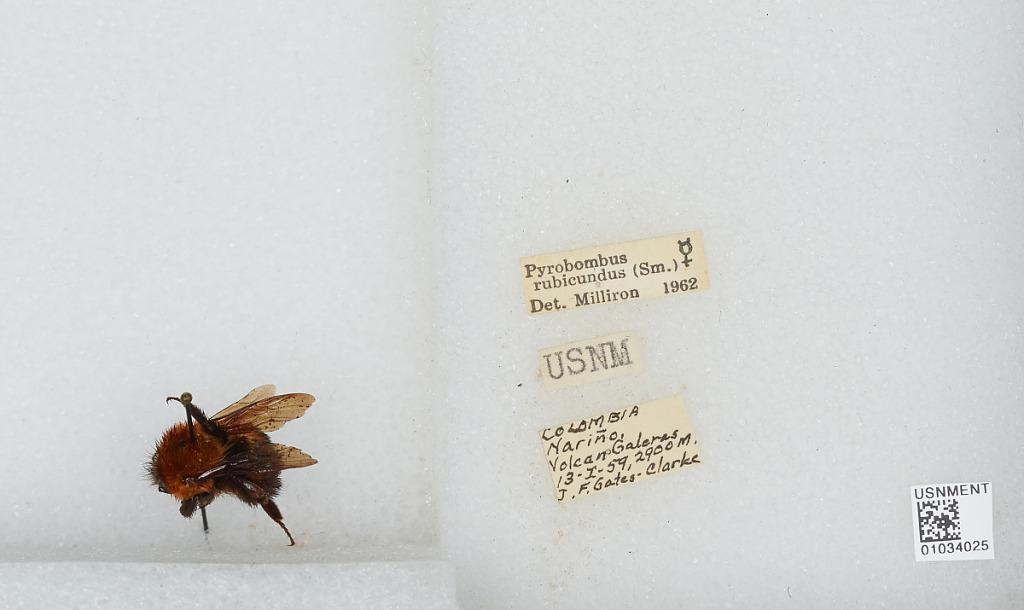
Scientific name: Bombus (Rubicundobombus) rubicundus Smith
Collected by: J. Clarke
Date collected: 1959-1-13
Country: Colombia
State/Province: Narino
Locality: Galeras Volcano
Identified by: Milliron